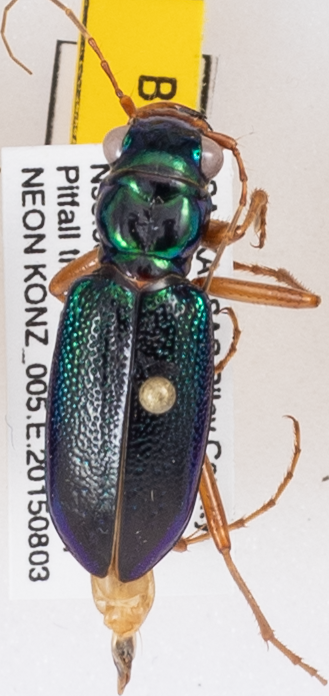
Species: Carabidae sp.
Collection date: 2015-08-03
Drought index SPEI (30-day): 1.13
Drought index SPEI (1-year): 0.54
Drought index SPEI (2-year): -0.24